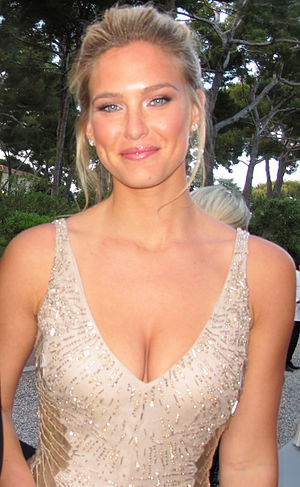
Bar Refaeli
Refaeli i 2011
Bar Refaeli er en israelsk super model, tv-vært, skuespillerinde og forretningskvinde.